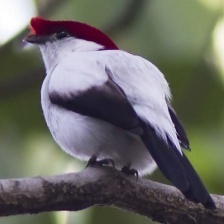
Species: ARARIPE MANAKIN
Scientific name: ANTILOPHIA BOKERMANNI